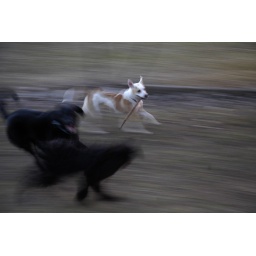
Shilo the pit bull has the other dogs running in circles at the dog park in Parc Angrignon in Ville Emard, Montreal, Quebec.